Fort Boyard (game show)

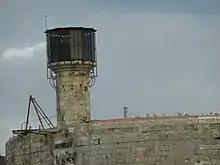
The Watch Tower in August 2014

In the "Watch Tower" of the Fort lives a usually eccentric character that sets riddles for certain contestants; if the contestants give the correct answer within the time limit, they receive a key. In the case of the clue riddles, the answer to the riddle is the clue word, so even if the contestant does not solve it in the "Watch Tower" he or she can still think about it during the rest of the game. During the riddles, the contestant can keep guessing until the time (indicated by Jack or Jules holding up a sand timer) has elapsed. If the contestant fails to guess the correct answer within the time limit, the key is "thrown" into the sea, and another contestant has to swim for it. This was always won as the strongest swimmer would retrieve the key. The swim was removed in series 5 of the UK version, but was reintroduced in "Ultimate Challenge" as Key to the Sea (without the "Watch Tower" riddle).